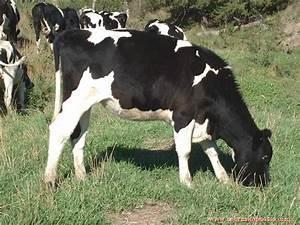
cow